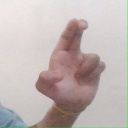
अक्षर: आ